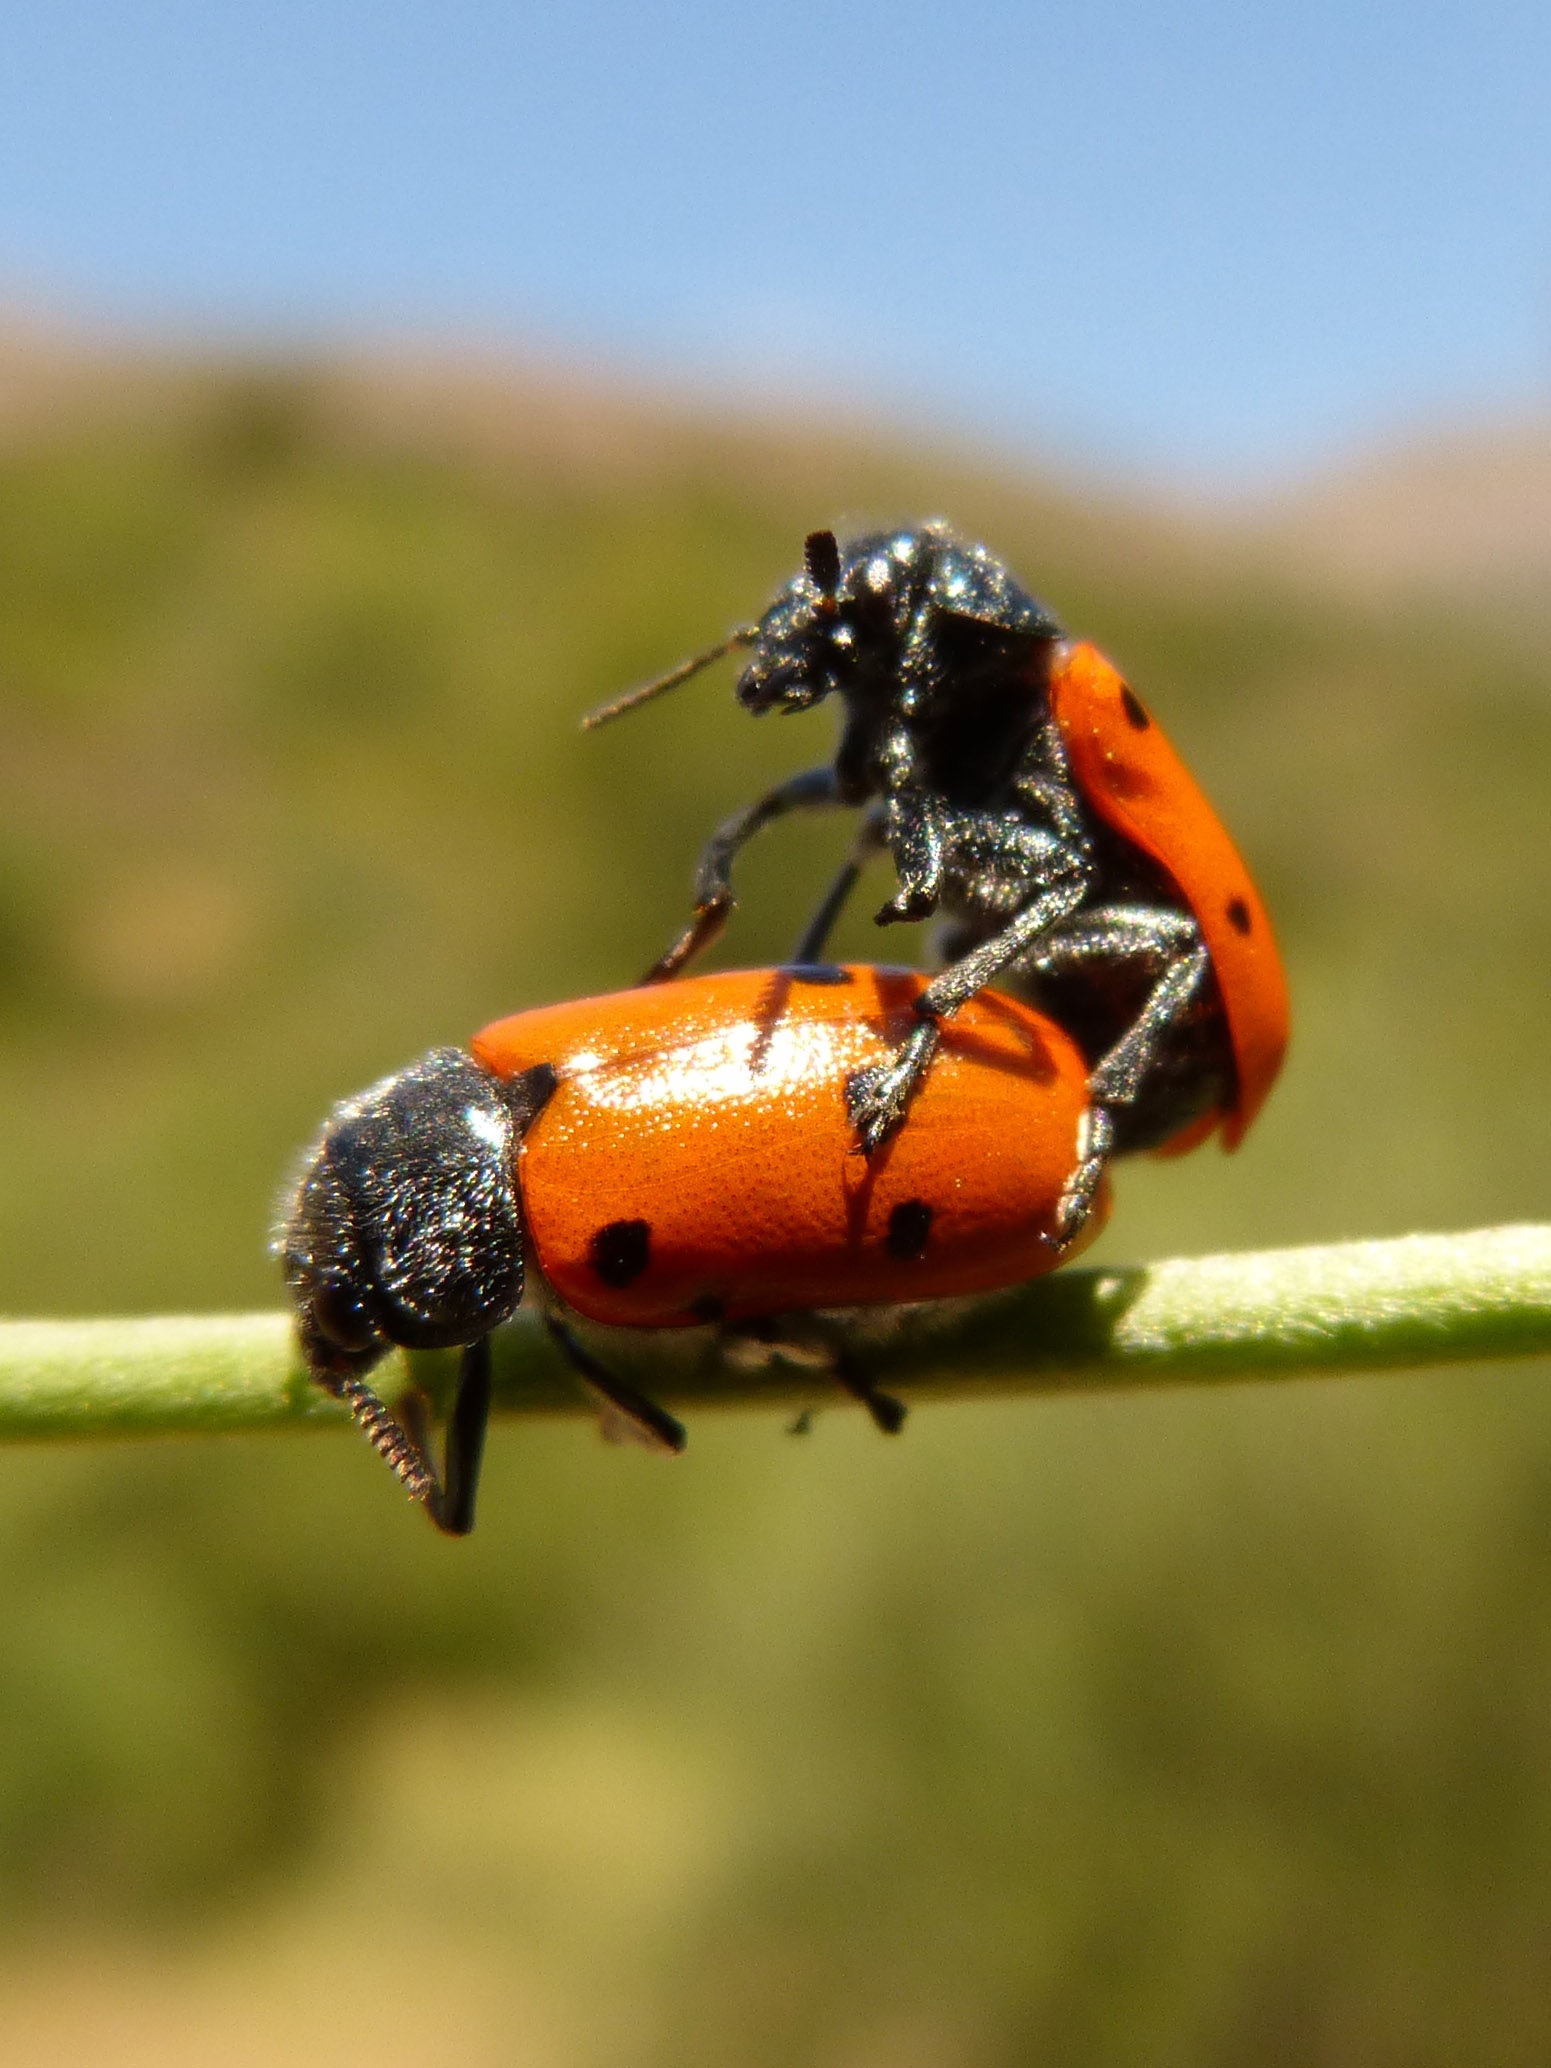
nature, photography, wildlife, insect, ladybug, fauna, ladybird, invertebrate, close up, beetle, sex, weevil, macro photography, arthropod, leaf beetle